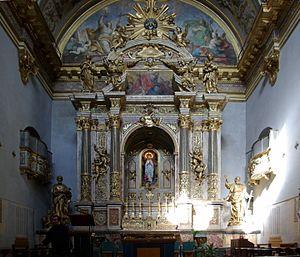
Le Temple de Minerve est un ancien temple situé à Assise, en Ombrie, érigé au Iᵉʳ siècle av. J.-C. du temps d'Auguste sur la place du forum, aujourd'hui Piazza del Comune.